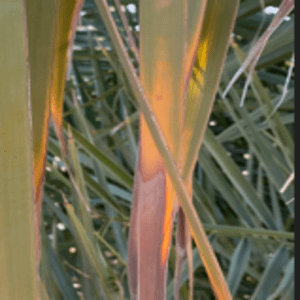
Label: Magnesium Deficiency